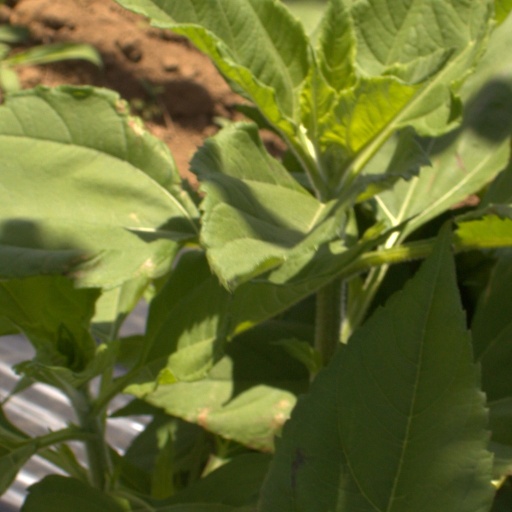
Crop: Jerusalem artichoke